Historical money of Tibet

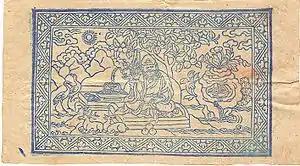
50 Tam Banknote, dated Tibetan Era 1659 (= 1913) Reverse. The central panel shows a scene called in Tibetan "tshe ring rnam drug" (“six [symbols] of long life”), consisting of an old man ("mi tshe ring") sitting under what most probably is a peach tree, his left hand resting in his lap and holding a rosary, his raised right hand holding a water pot. Three jewels are placed in front of him and to his right are seen a pair of deer and a pair of cranes. A waterfall, a large rock in the shape of a conch, and flowers appear to the old man's left. The pair of deer, the two cranes, the rock, the waterfall, the peach tree, and the old man himself are all symbols associated with longevity.

In 1791 it was originally planned by the Chinese authorities to cast copper cash coins in Tibet. Had this plan been carried out, the Tibetan coinage could have become part of the Chinese currency system. But this plan was abandoned because it was found to be too expensive to transport copper from China to Tibet in order to cast cash coinage in Lhasa.